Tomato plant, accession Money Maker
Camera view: bottom (45 deg); turntable rotation: 240 degrees
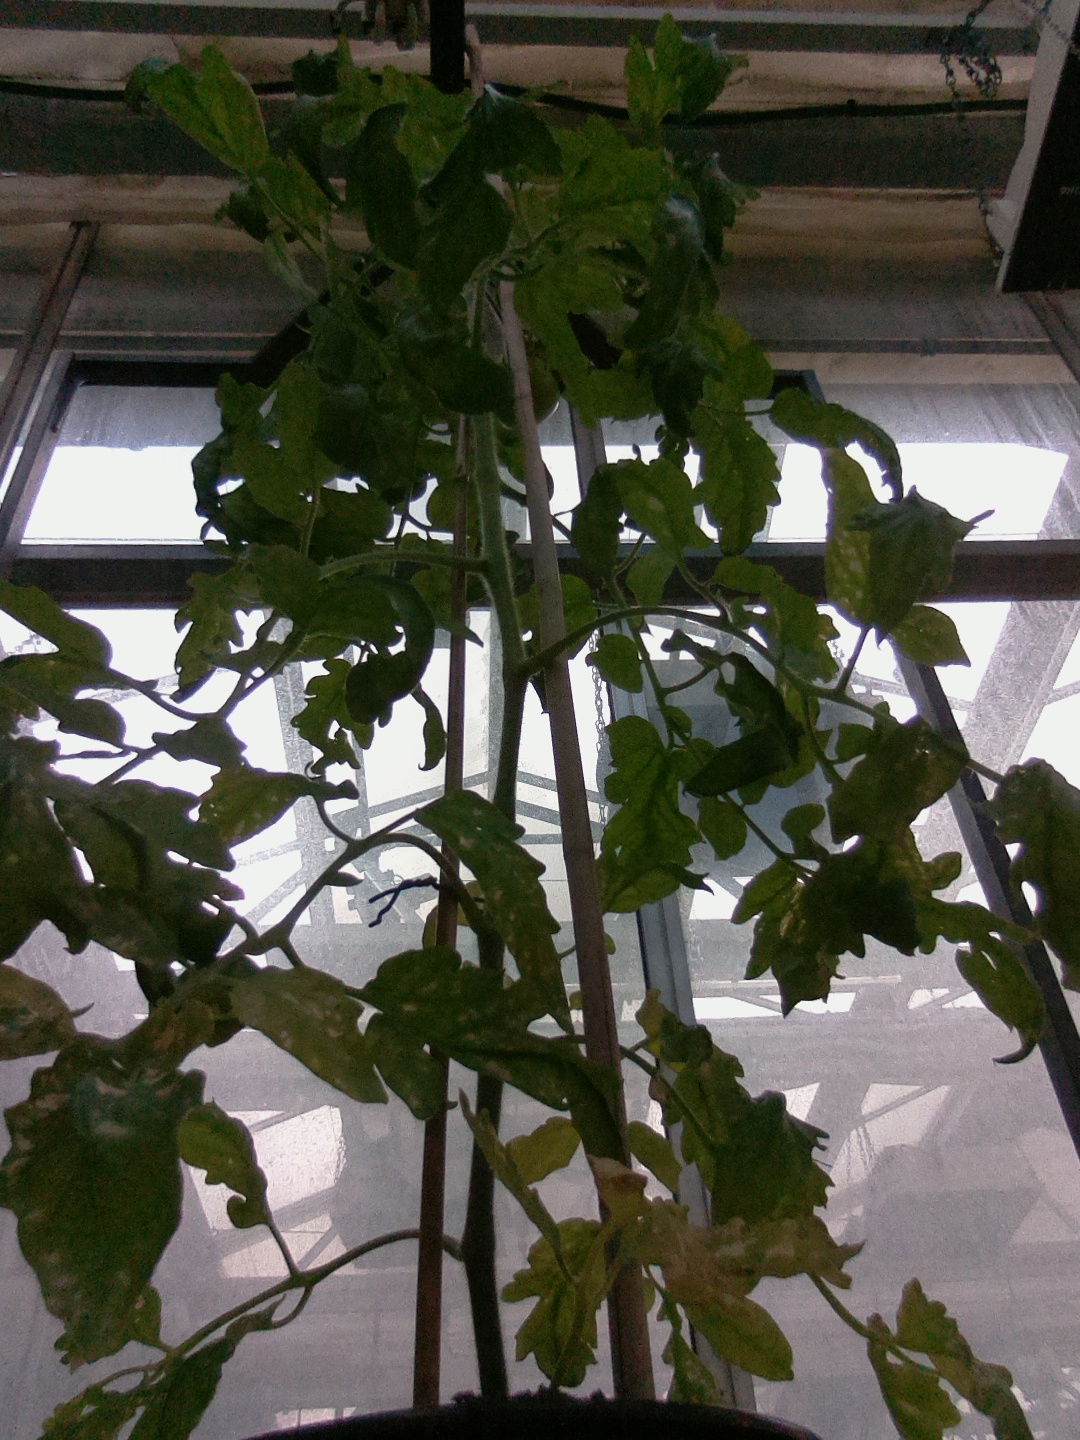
BBCH growth stage 75: 50%-60% of final fruit size